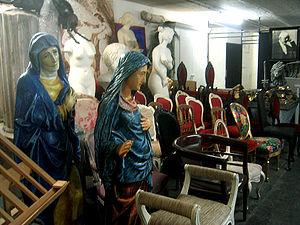
Le terme « accessoire » désigne tout ce qui n'est pas indispensable mais qui est souvent utilisé pour améliorer un objet ou un acte.